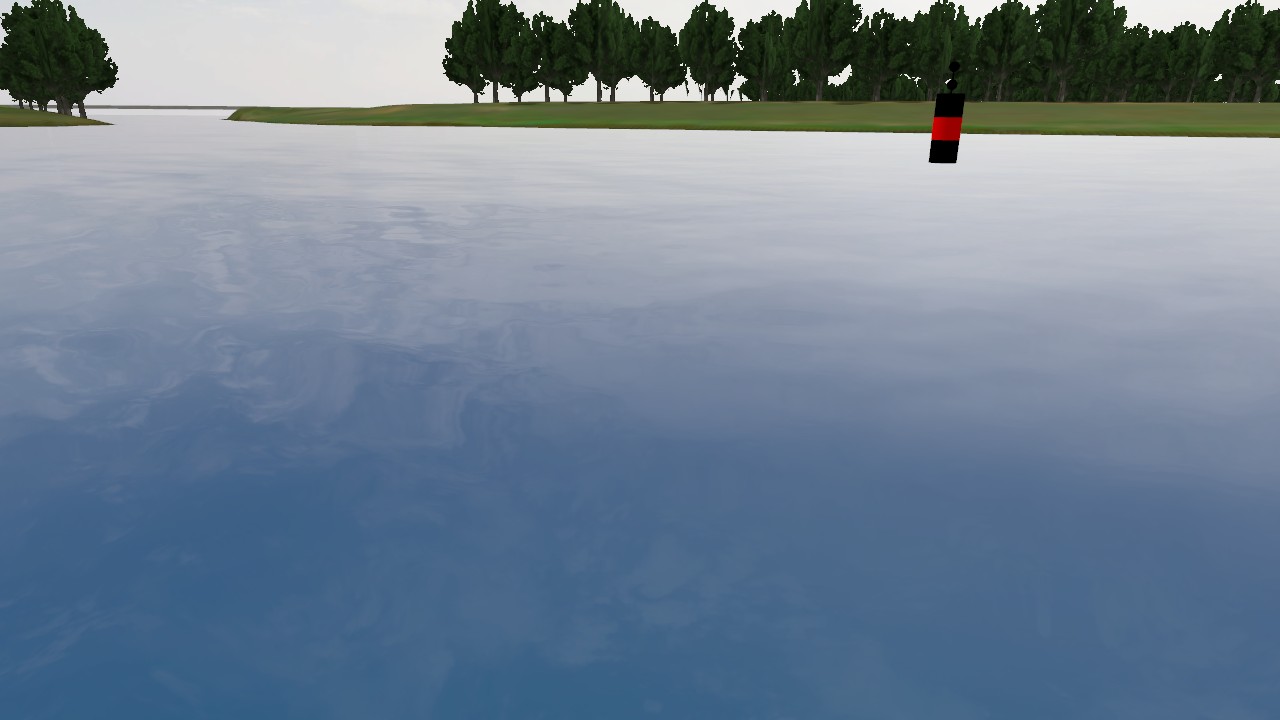
Label: isolated_mark
Descriptions: two black circular marks on the buoy top mark ||| isolated danger buoy with black-red-black pattern ||| two black bands with a red mid band ||| black red black, three horizontal bands